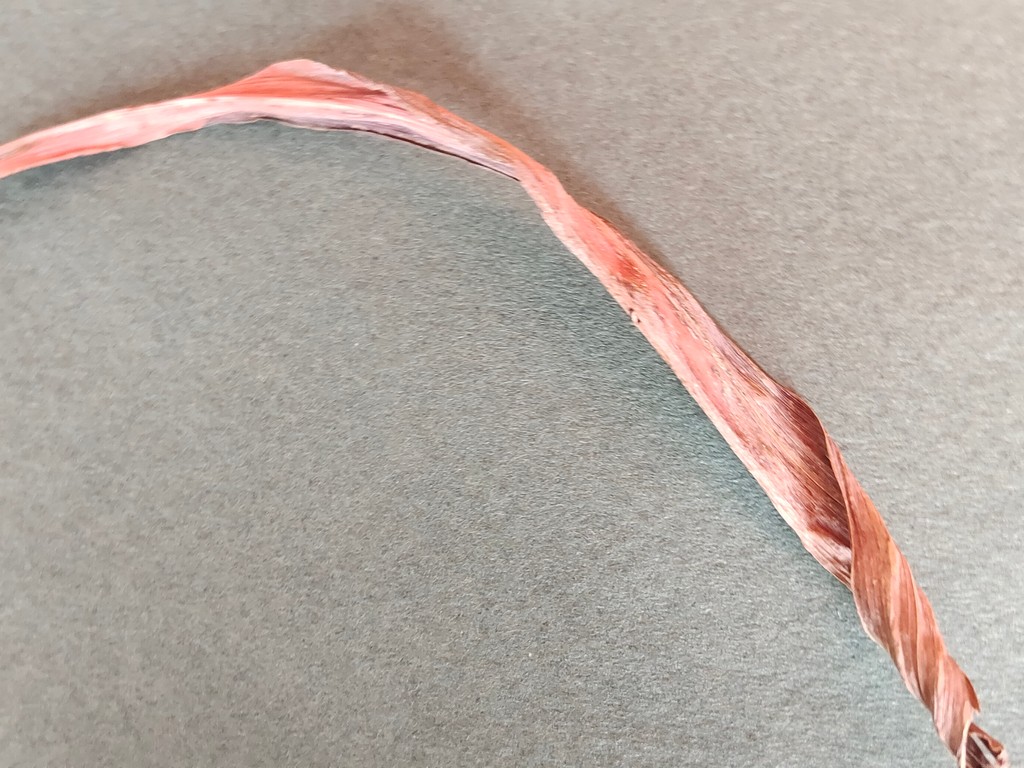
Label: Dried